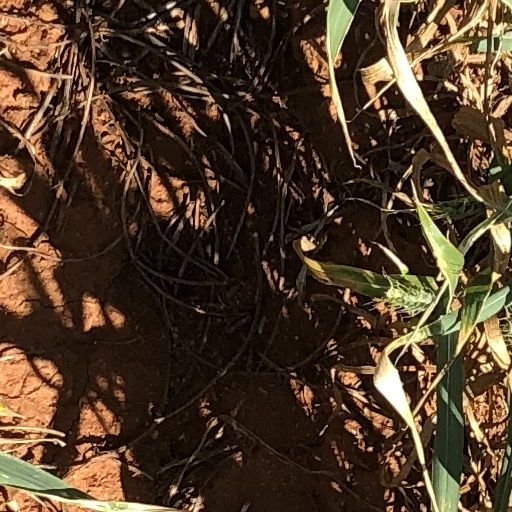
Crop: wheat